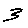
Label: 3